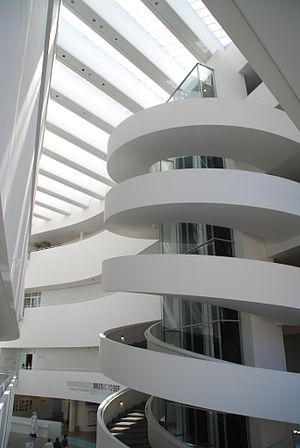
ARoS Aarhus Kunstmuseum / Galleri
ARoS Aarhus Kunstmuseum er et kunstmuseum, der ligger i Aarhus centrum. Med sine 20.700 kvadratmeter og 10 etager er det et af Nordeuropas største kunstmuseer. På museet findes kunst fra den danske guldalder over dansk modernisme til international nutidskunst. Museet har forskellige særudstillinger hvert år.